Wrong (film)

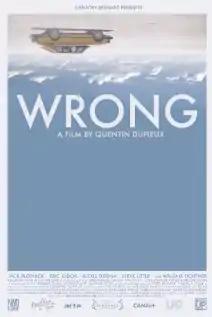
Film poster (c) Kevos Van Der Meiren

Wrong is a 2012 French-American independent surreal comedy film written and directed by Quentin Dupieux. The film stars Jack Plotnick and premiered at the 2012 Sundance Film Festival. It was part of the Toronto International Film Festival's Official Selection. The producers of the film are Gregory Bernard, Charles-Marie Anthonioz, Nicolas Lhermitte and Josef Lieck.